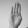
ASL letter: B